The Philadelphia Tribune

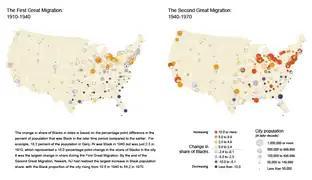
Great Migration urban populations

Beginning about 1910, a new wave of black migrants moved to Philadelphia, as part of the Great Migration from the rural South to northern and midwestern industrial cities. The expansion of railroads drew many new workers. After World War I began, industries began to recruit blacks as whites were drafted into the military. The city was crowded and new migrants moved into white neighborhoods, resulting in violent reactions in working-class areas. White mobs formed to intimidate black families. In 1914, a white mob attacked and destroyed the new home of a black woman, but the Philadelphia Department of Public Safety failed to investigate the crime and no white newspapers reported the incident. The managing editor of the "Tribune", G. Grant Williams, reported the case and encouraged African Americans to join the police force and become part of shaping the city.